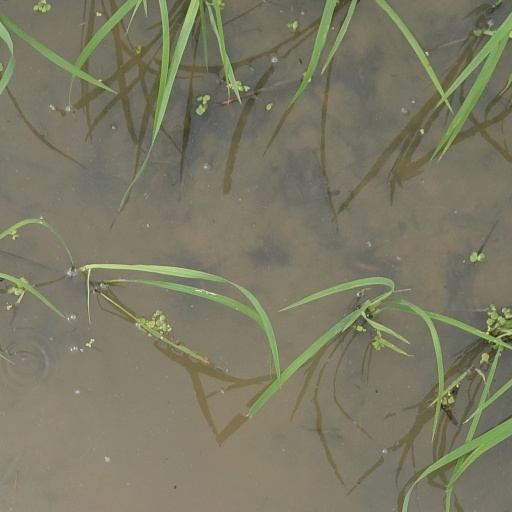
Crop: rice